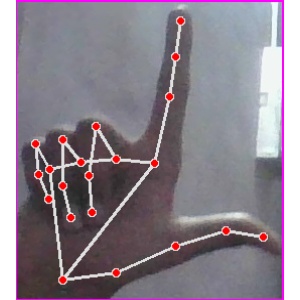
अक्षर: ल